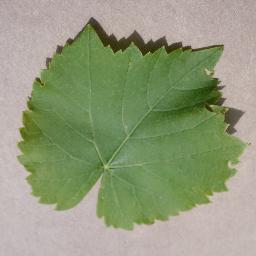
Label: Grape___healthy